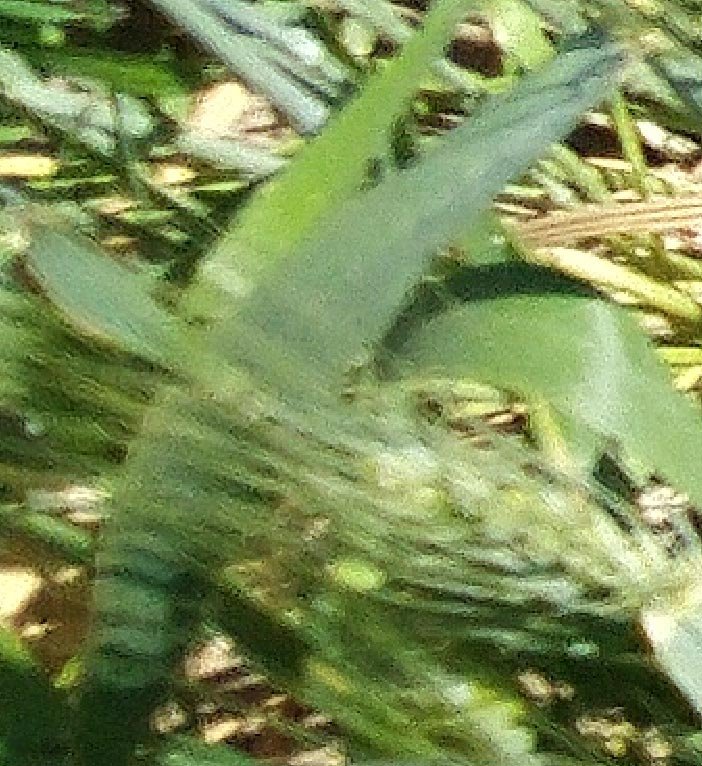
Label: Wheat___Healthy